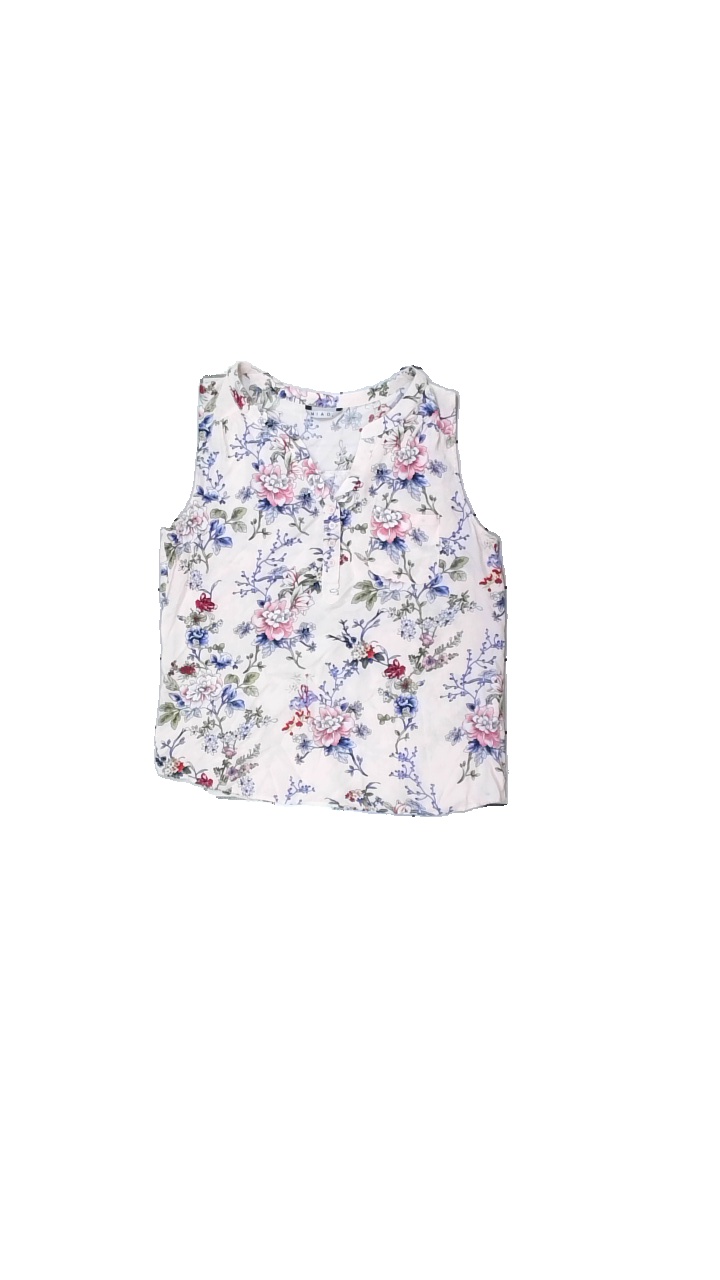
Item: Tank Top (Ladies)
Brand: Miad
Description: linne med blommigt tryck
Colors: Beige, Pink, Red, Blue, Black, Yellow, Orange
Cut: V-collar
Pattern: Floral print
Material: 100% viskos
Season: All
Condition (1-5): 5
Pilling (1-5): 5
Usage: Reuse
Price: <50